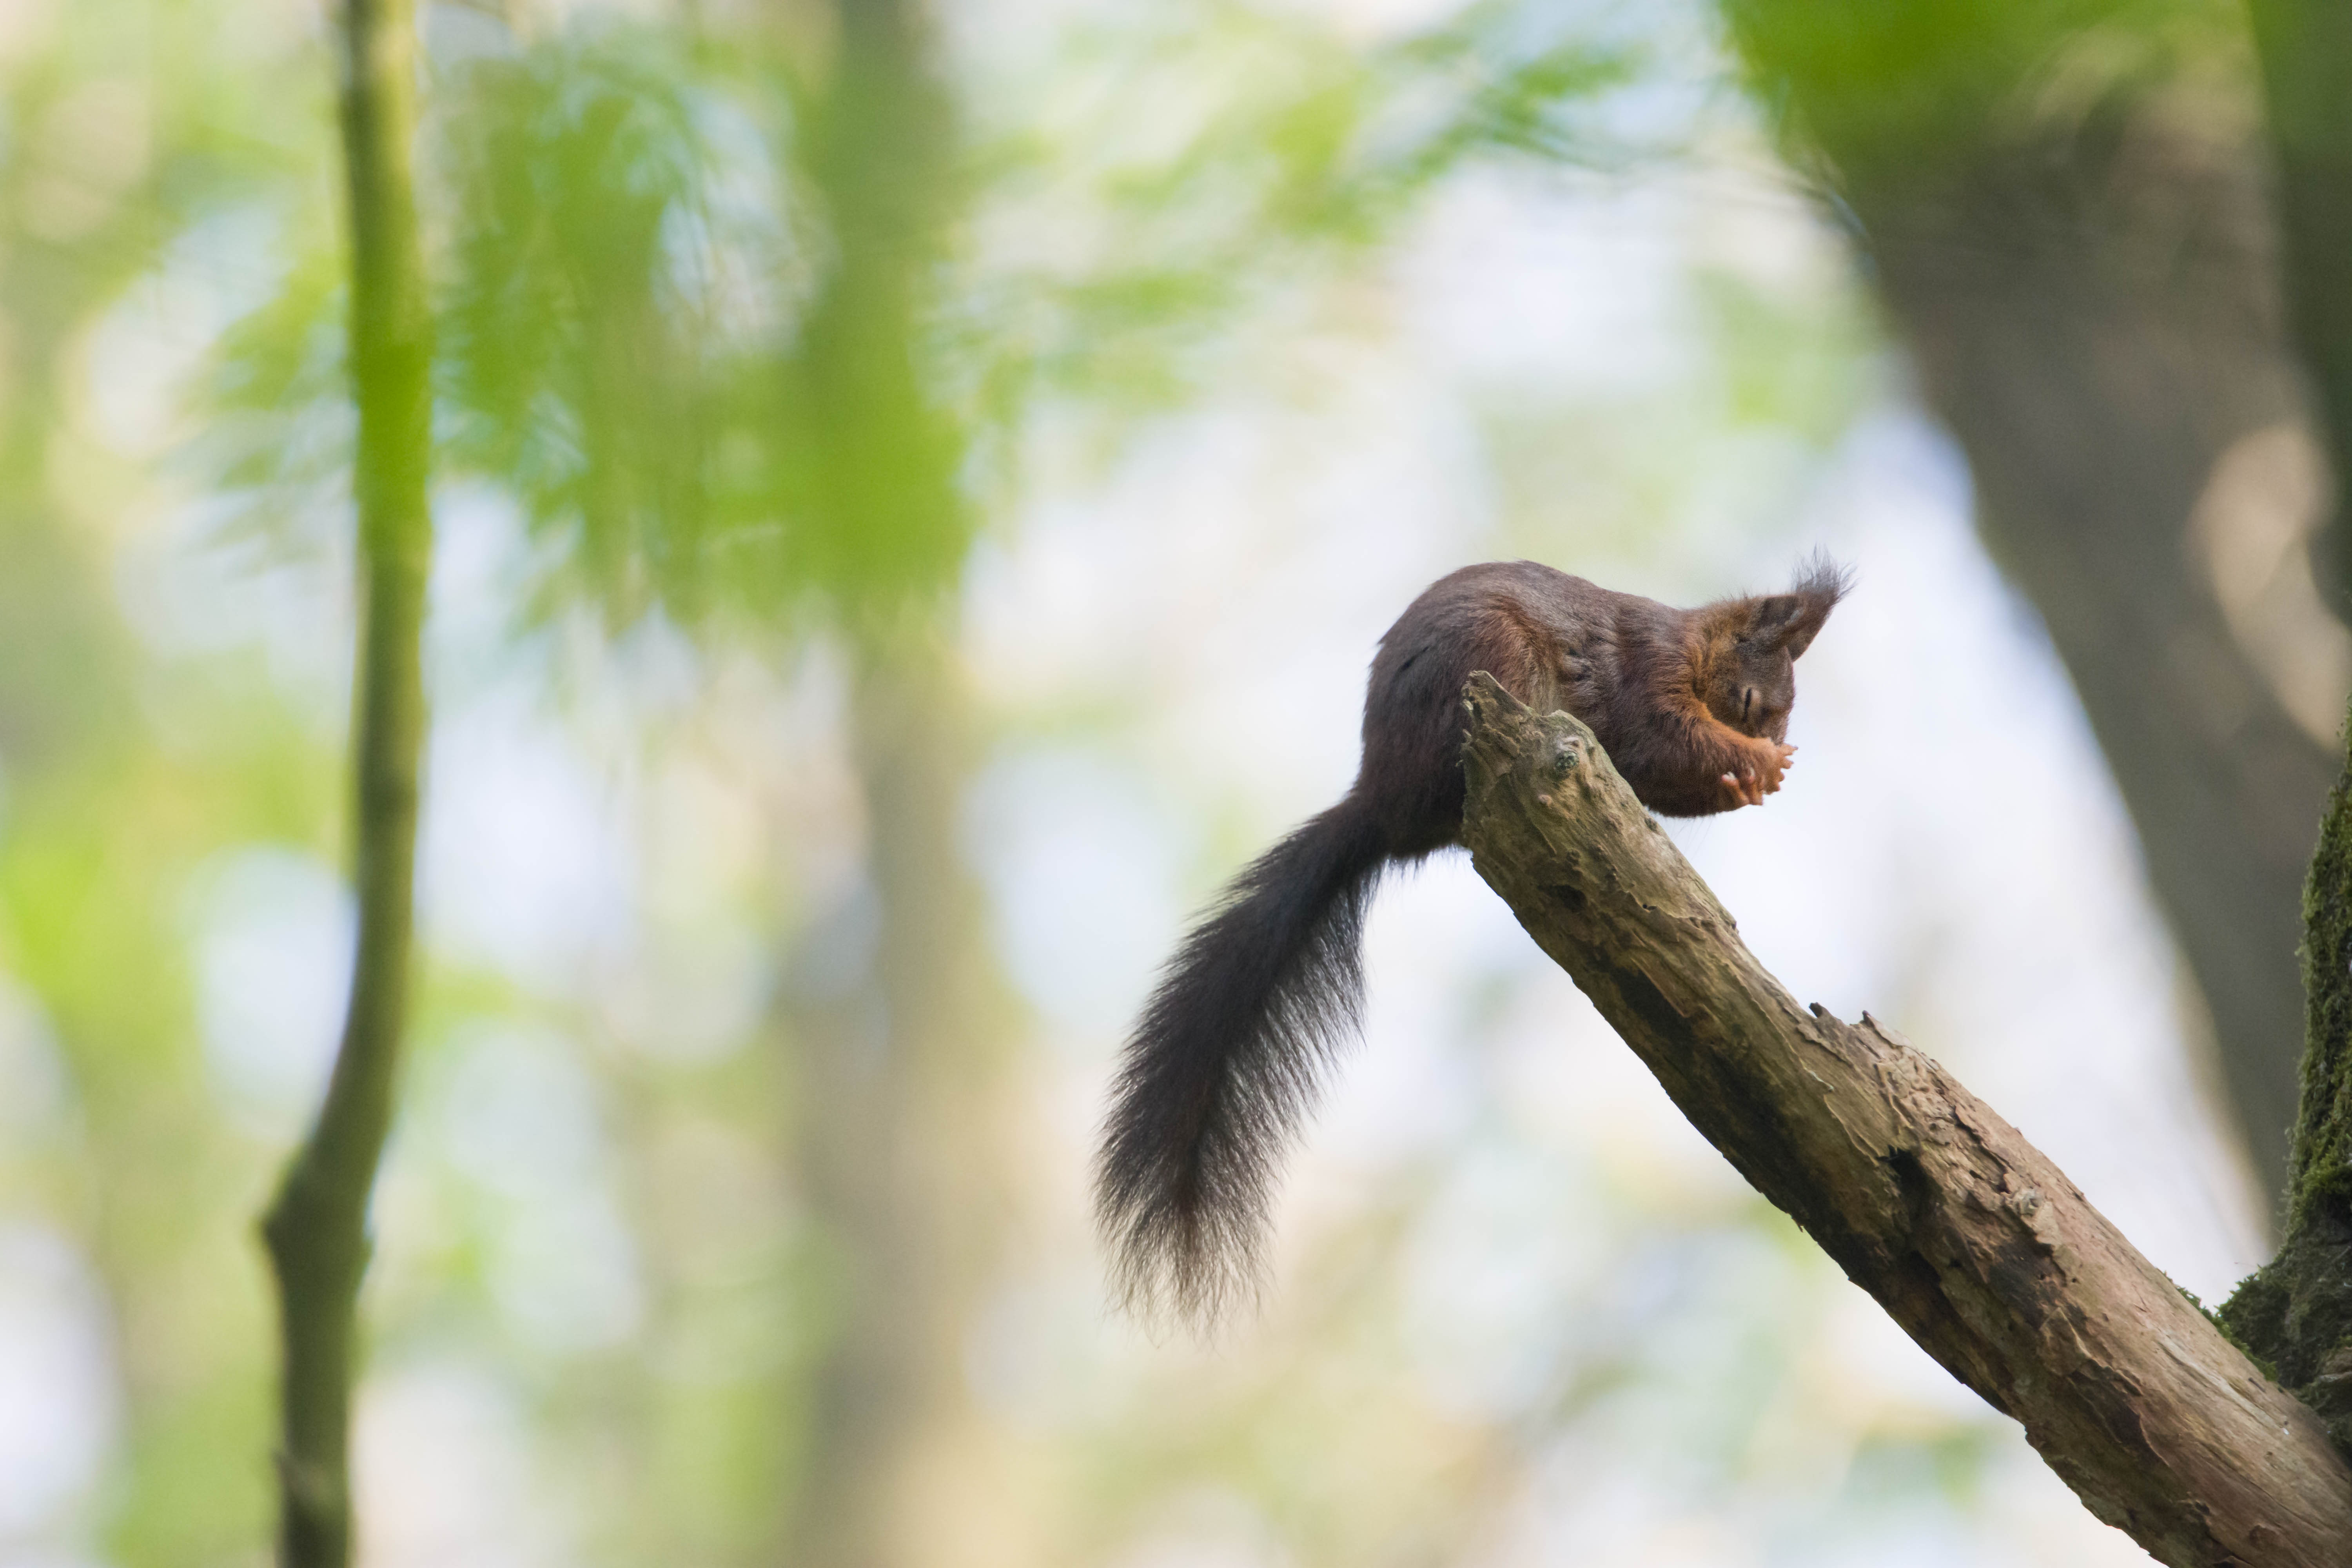
nature, forest, wildlife, mammal, animals, vertebrate, graceful, impressive, green, yellow, season, squirrel, fauna, branch, leaf, tree, jungle